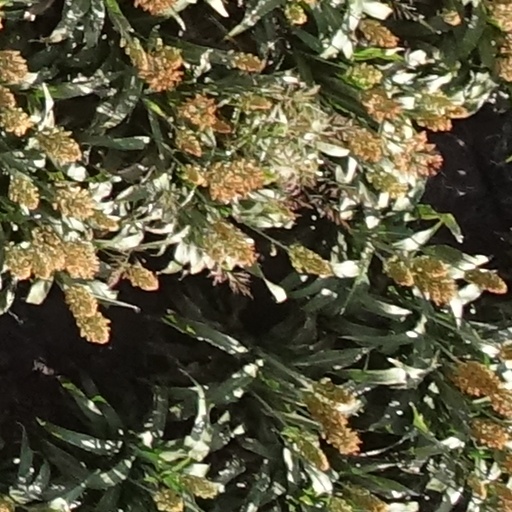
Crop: sorghum